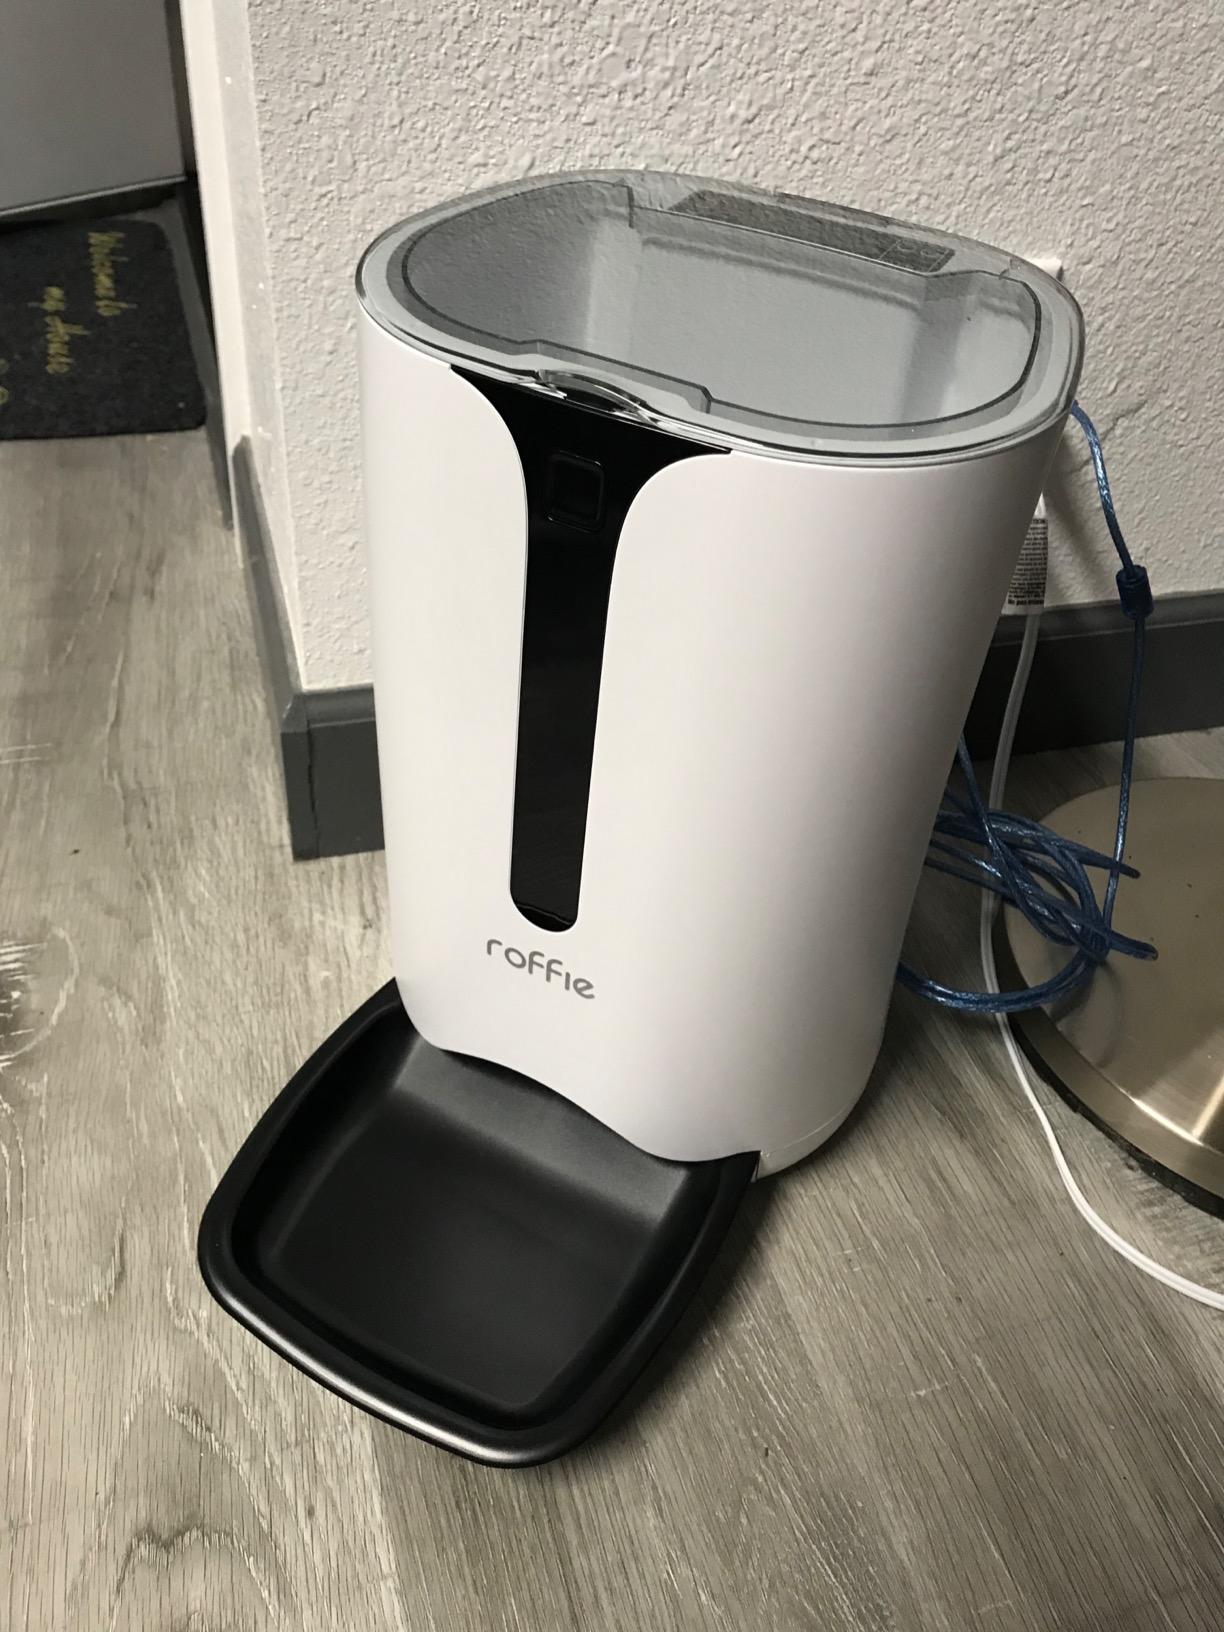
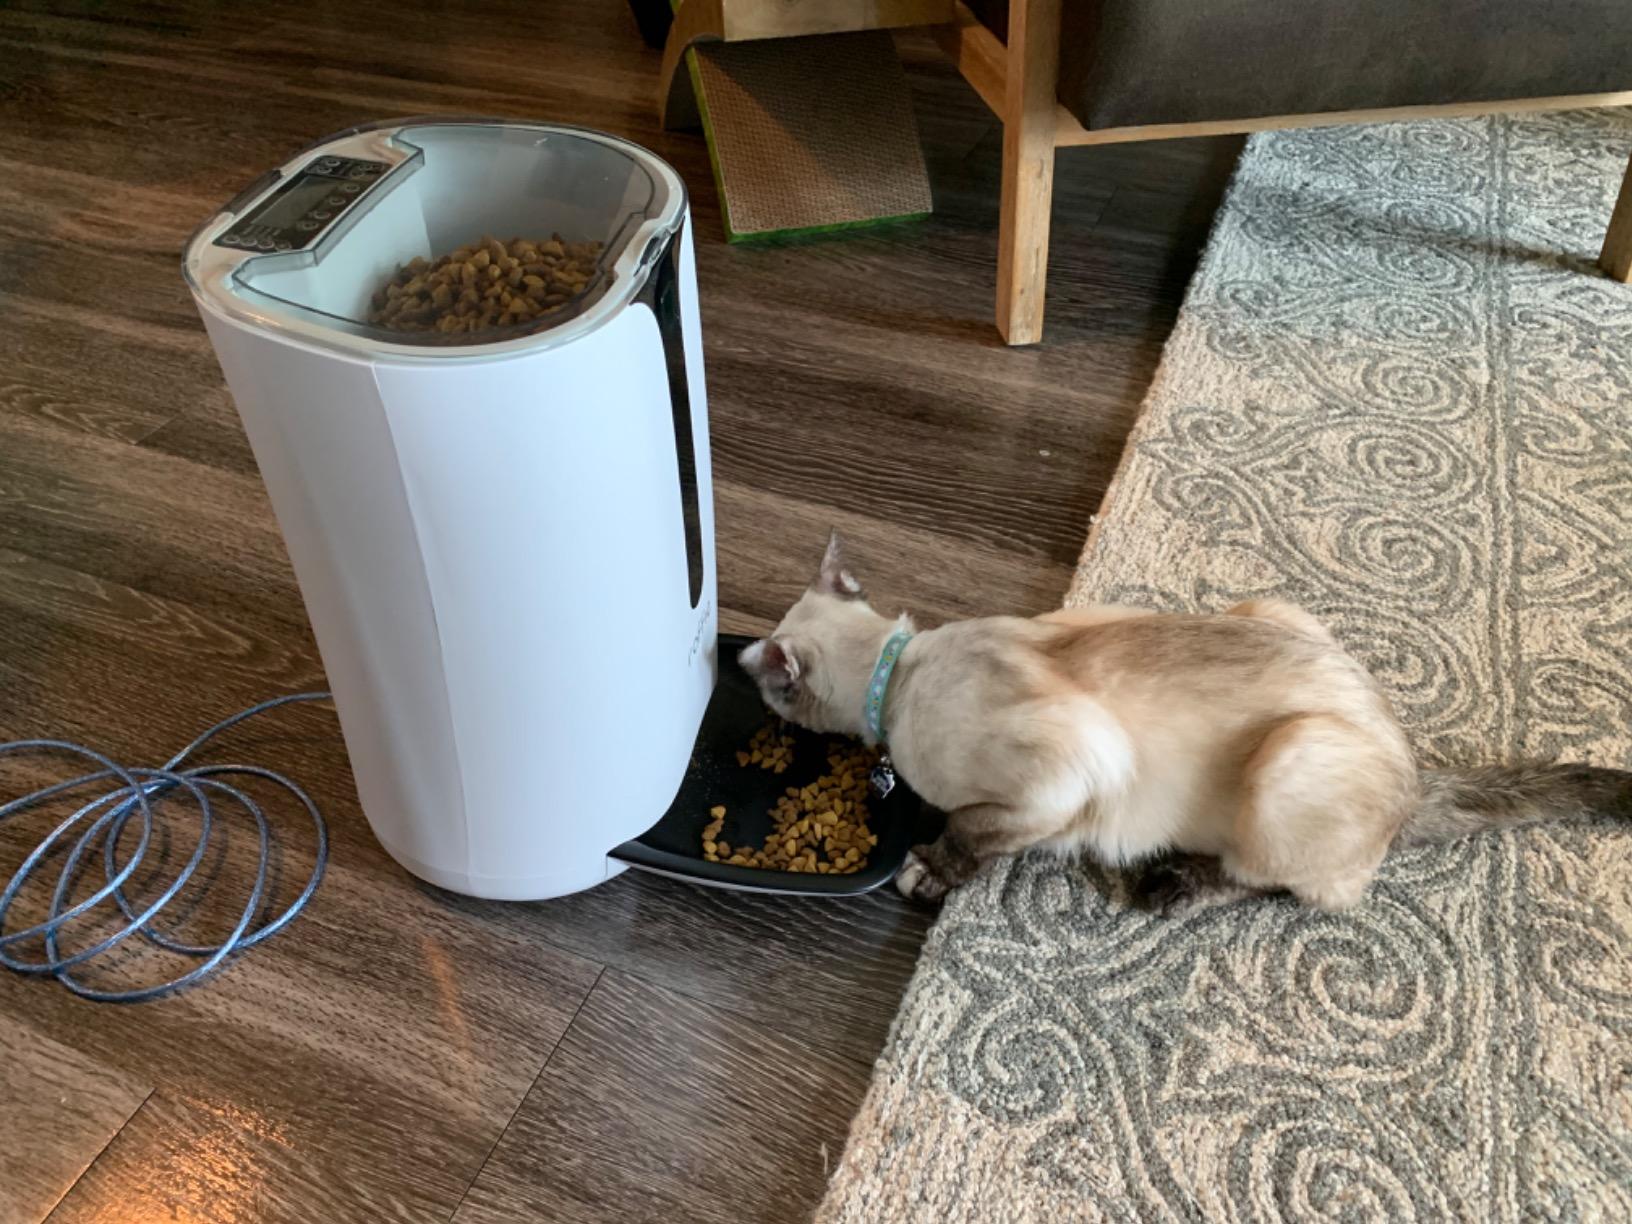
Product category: items_feeder
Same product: yes